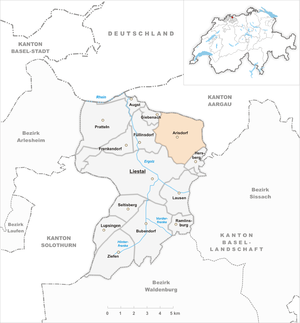
Arisdorf est une commune suisse du canton de Bâle-Campagne, située dans le district de Liestal.